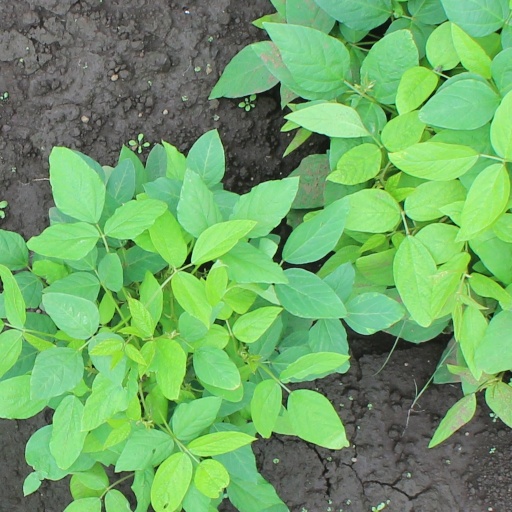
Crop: soybean